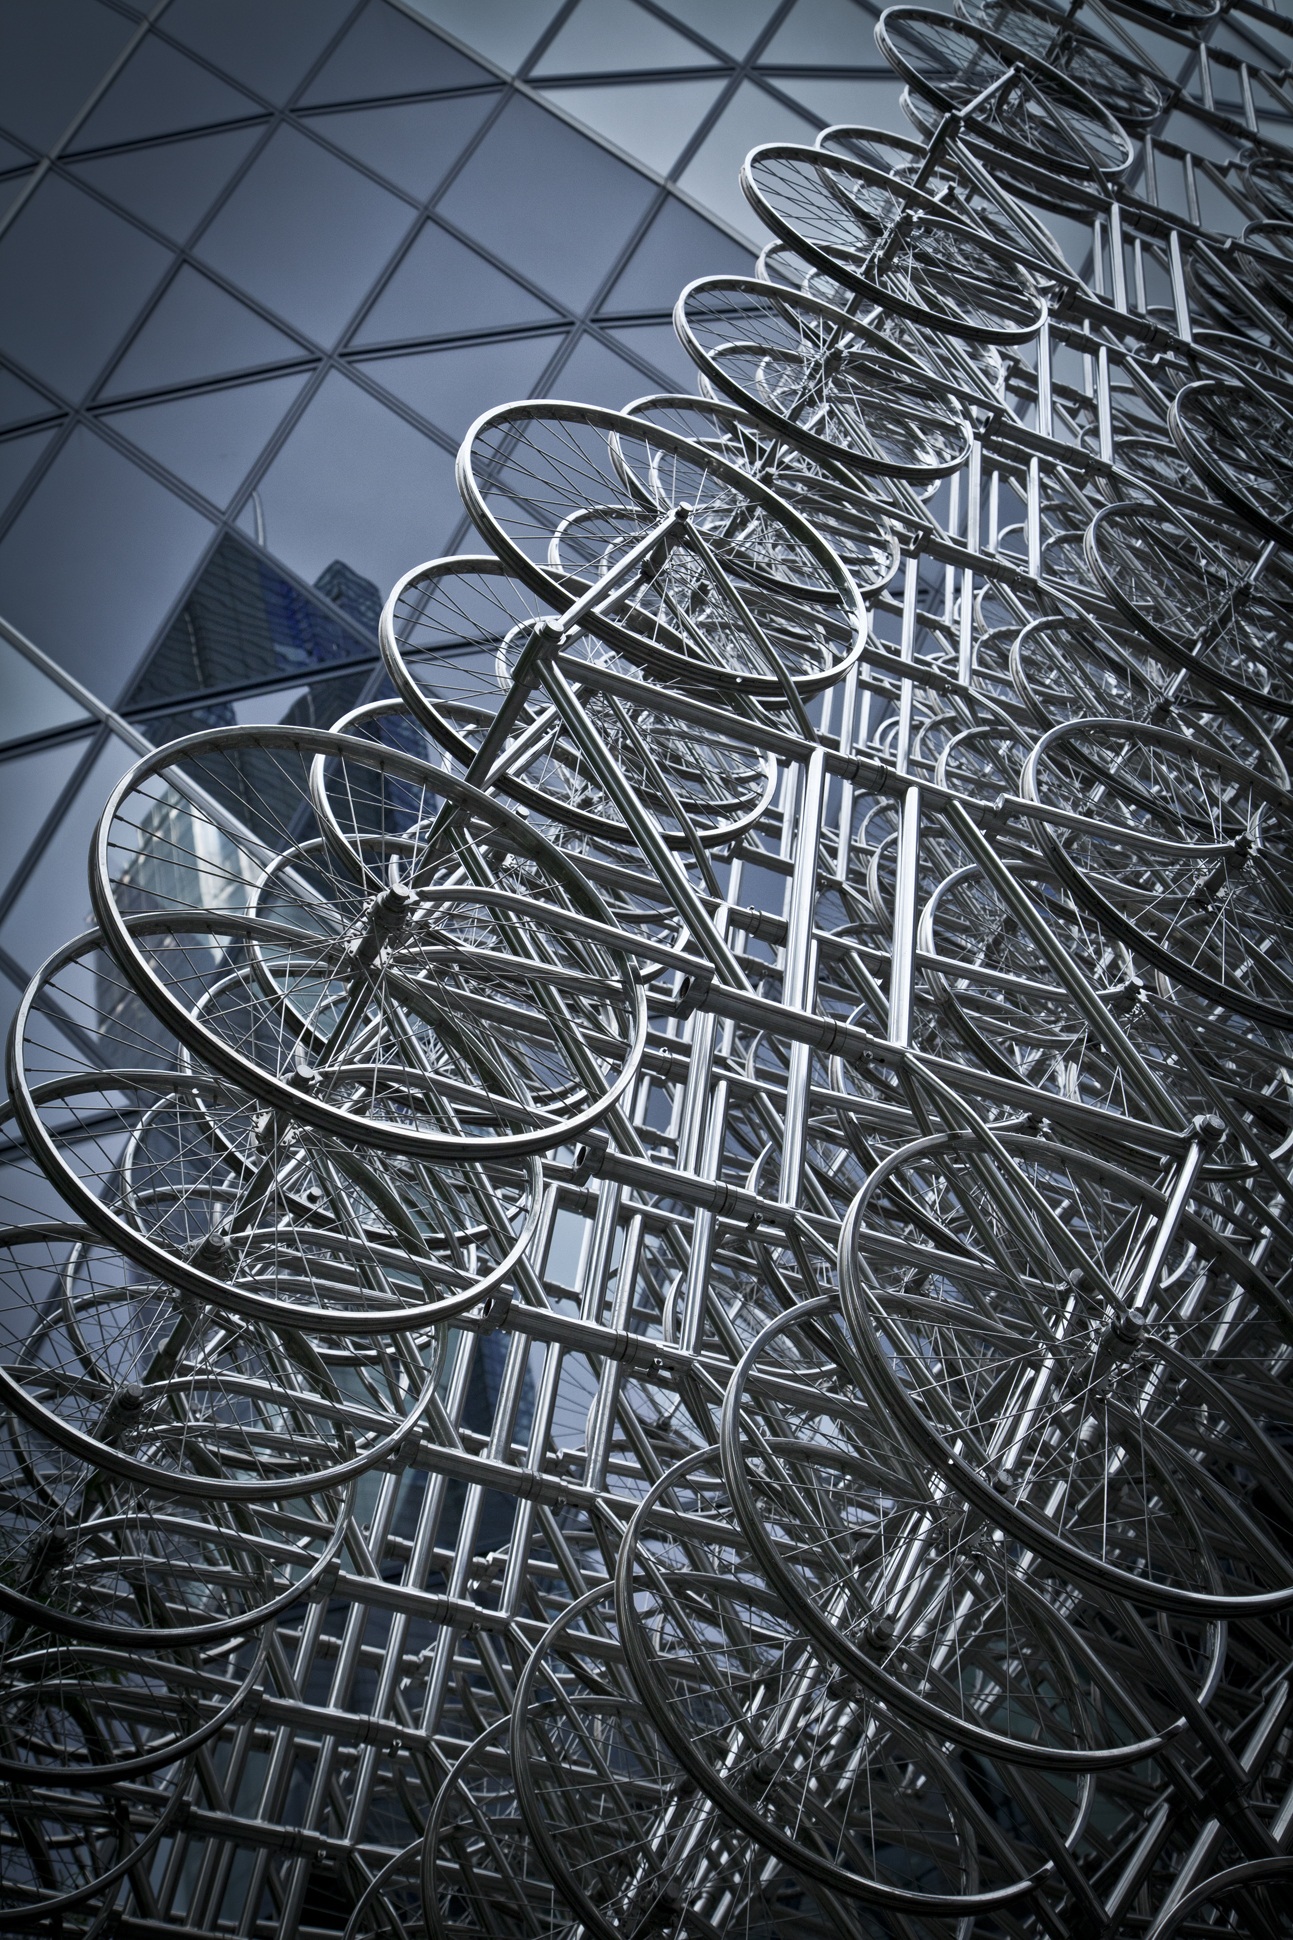
black and white, people, technology, line, corporate, communication, black, monochrome, circle, london, art, sketch, drawing, iron, shape, ecommerce, business people meeting, monochrome photography, girkin